Luke Laughs Last

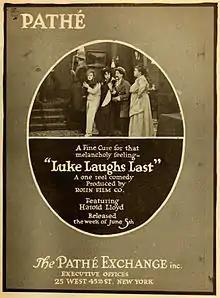

Luke Laughs Last is a 1916 American short comedy film starring Harold Lloyd.